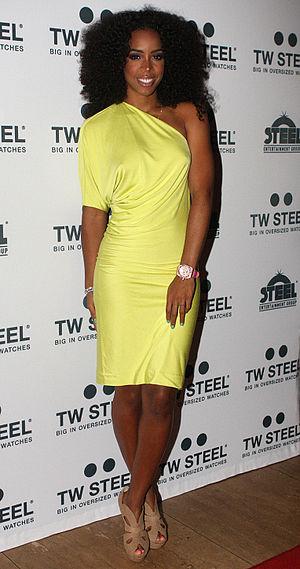
Kelly Rowland, née Kelendria Trene Rowland le 11 février 1981 à Atlanta, est une chanteuse, danseuse, parolière, actrice et personnalité de la télévision américaine.